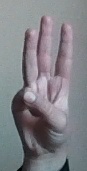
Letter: thaa